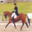
Label: horse